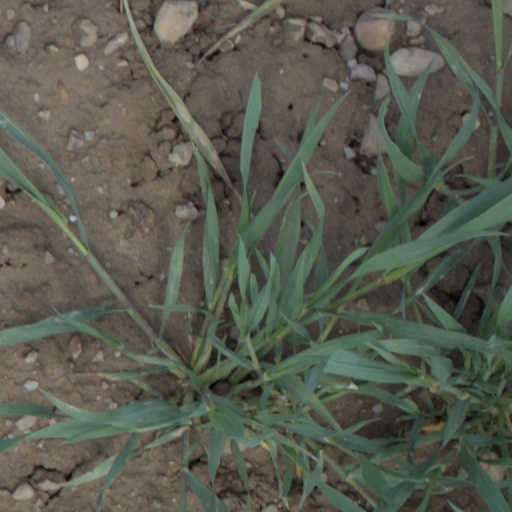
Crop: wheat